Ship camouflage

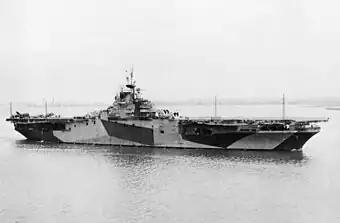
USS "Antietam" in measure 32, design 17A-2

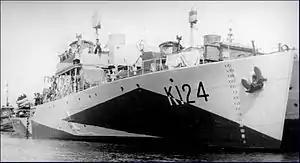
HMCS "Cobalt" began secret sea trials of counter-illumination camouflage in January 1941

In 1935, the United States Navy Naval Research Laboratory began studies and tests on low-visibility camouflage for ships. Some measures were deceptive, like a false-painted bow wave to give the impression of high speed at all times. Measures making cruisers resemble destroyers were discontinued after causing station-keeping confusion among ships operating in formation.